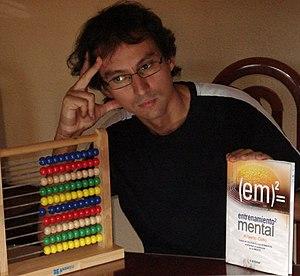
Un calculateur prodige est une personne capable d'effectuer mentalement des opérations mathématiques impliquant des nombres très grands ou encore des calculs mentaux très rapides.